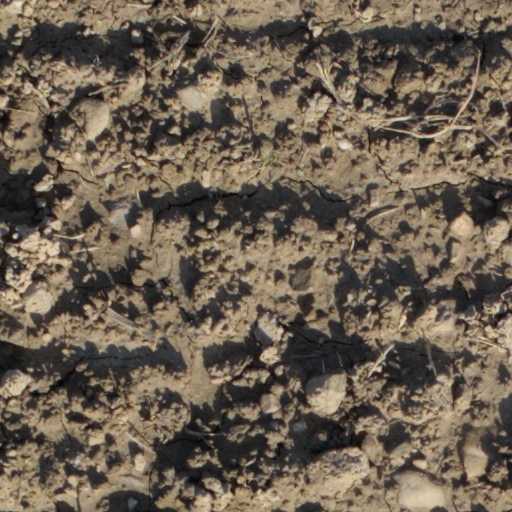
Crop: wheat